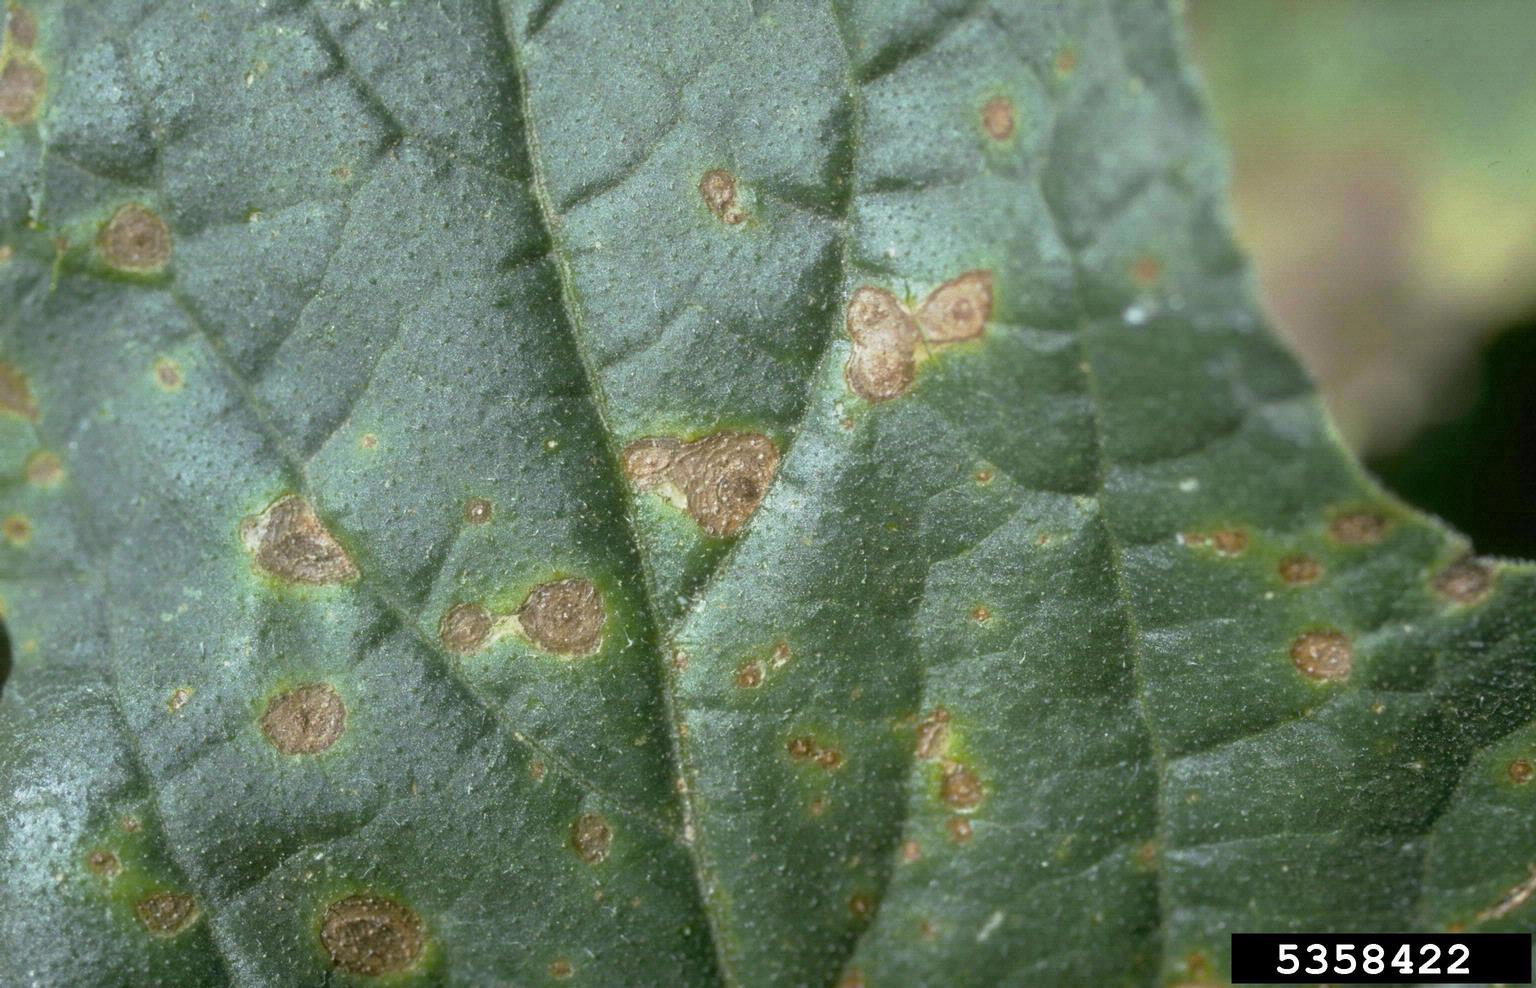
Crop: unknown
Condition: broccoli_broccoli_alternaria_spot